Greece

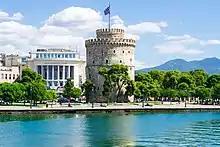
The White Tower of Thessaloniki, one of the best-known Ottoman structures remaining in Greece

The nature of Ottoman administration of Greece varied, though it was invariably arbitrary and often harsh. Some cities had governors appointed by the Sultan, while others, like Athens, were self-governed municipalities. Mountainous regions in the interior and many islands remained effectively autonomous from the central Ottoman state for centuries. The 16th and 17th centuries are regarded as a "dark age" in Greek history, with the prospect of overthrowing Ottoman rule appearing remote. However, prior to the Greek Revolution of 1821, there had been wars which saw Greeks fight against the Ottomans, such as the Greek participation in the Battle of Lepanto in 1571, the Morean War of 1684–1699, and the Russian-instigated Orlov revolt in 1770. These uprisings were put down by the Ottomans with great bloodshed. Many Greeks were conscripted as Ottoman subjects to serve in the Ottoman army and especially the navy, while the Ecumenical Patriarchate of Constantinople, responsible for the Orthodox, remained in general loyal to the Empire.